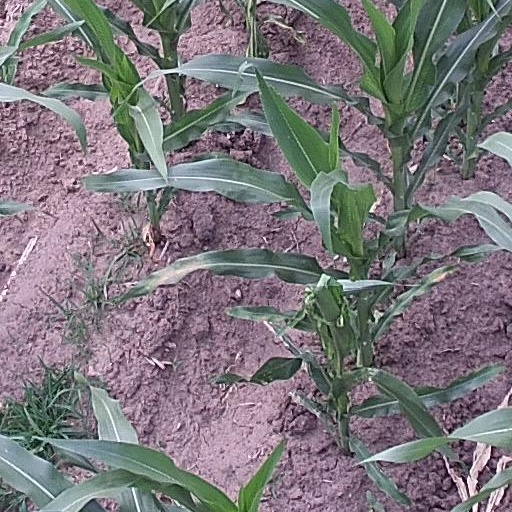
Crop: maize; corn